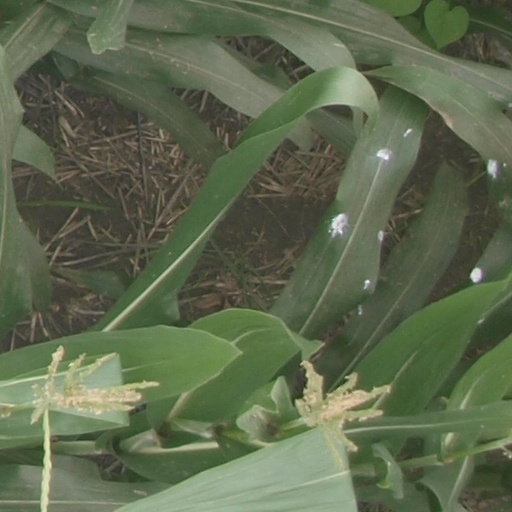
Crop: maize; corn